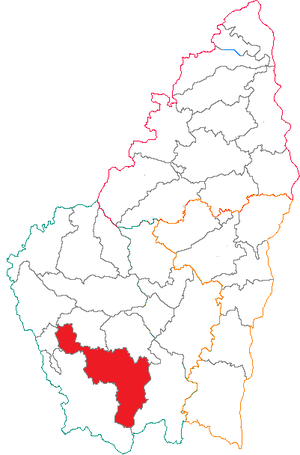
Situation du canton dans le département de l'Ardèche (France)
Le canton de Joyeuse est une ancienne division administrative française située dans le département de l'Ardèche et la région Rhône-Alpes.